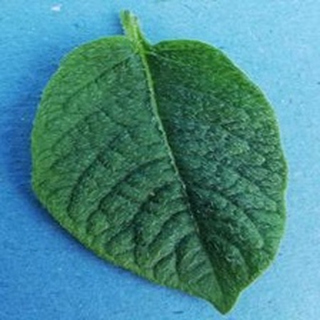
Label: healthy_potato